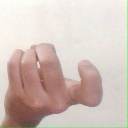
अक्षर: ज